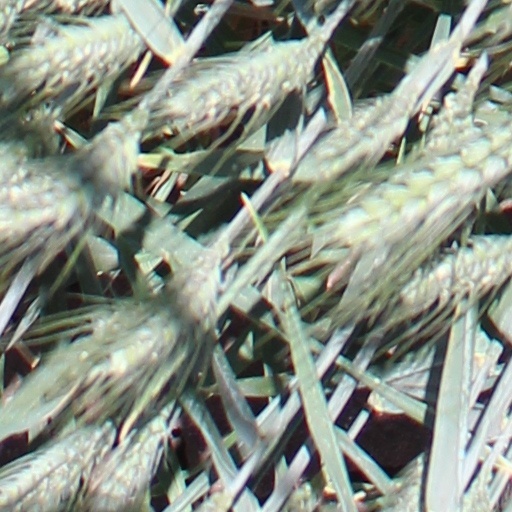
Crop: wheat